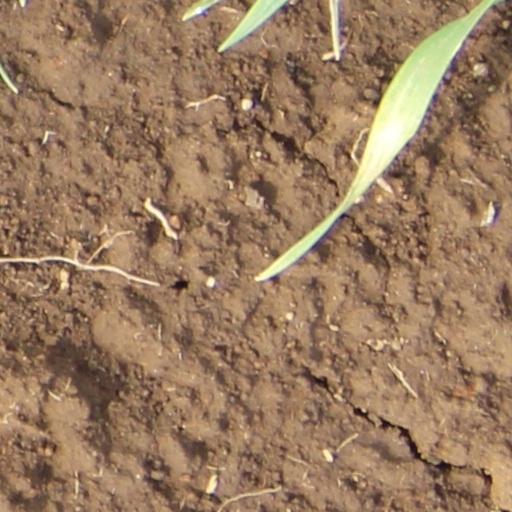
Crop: wheat